Feminist businesses

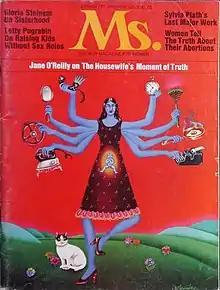
"Ms." magazine cover, Spring 1972

Feminist bookstores hold a part of the second-wave feminism movement inside their stores, with expansion of the bookstores beginning in the 1980s. In 1983 there were around 100 bookstores located in North America, which created over $400 million in sales annually. Independent bookshops have declined generally in the 21st century and there are in 2016 there were thought to be fewer than 20 feminist bookstores. The oldest surviving example, Antigone Books, is in Tucson, Arizona. The 13 book stores host feminist events to support feminism as well as carry books about the topics of queer theories, animal rights, lesbian fiction, gay studies, and also information about different cultures.